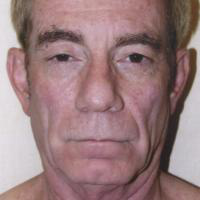
Age group: age 66-80